Hattusa

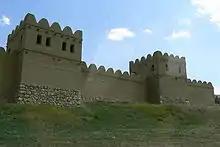
Reconstructed city walls of Hattusa

In the first half of the second millennium BC, around the year 1650 BC the Hittite king Labarna moved the capital from Neša to Hattusa and took the name of Hattusili, the "one/man from Hattusa". After the Kaskians arrived to the kingdom's north, they twice attacked the city and under king Tudhaliya I, the Hittites moved the capital north to Sapinuwa. Under Muwatalli II, they moved south to Tarhuntassa but the king assigned his younger brother, the future Hattusili III as governor over Hattusa. In the mid-13th century BC Hittite ruler Mursili III returned the seat to Hattusa, where the capital remained until the end of the Hittite kingdom in the 12th century BC (KBo 21.15 i 11–12).